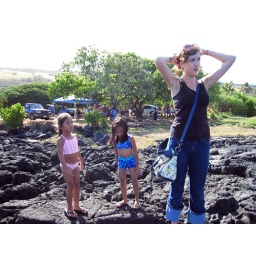
These girls were shouting about a turtle they saw in the ocean, and they named it Bob Marley.